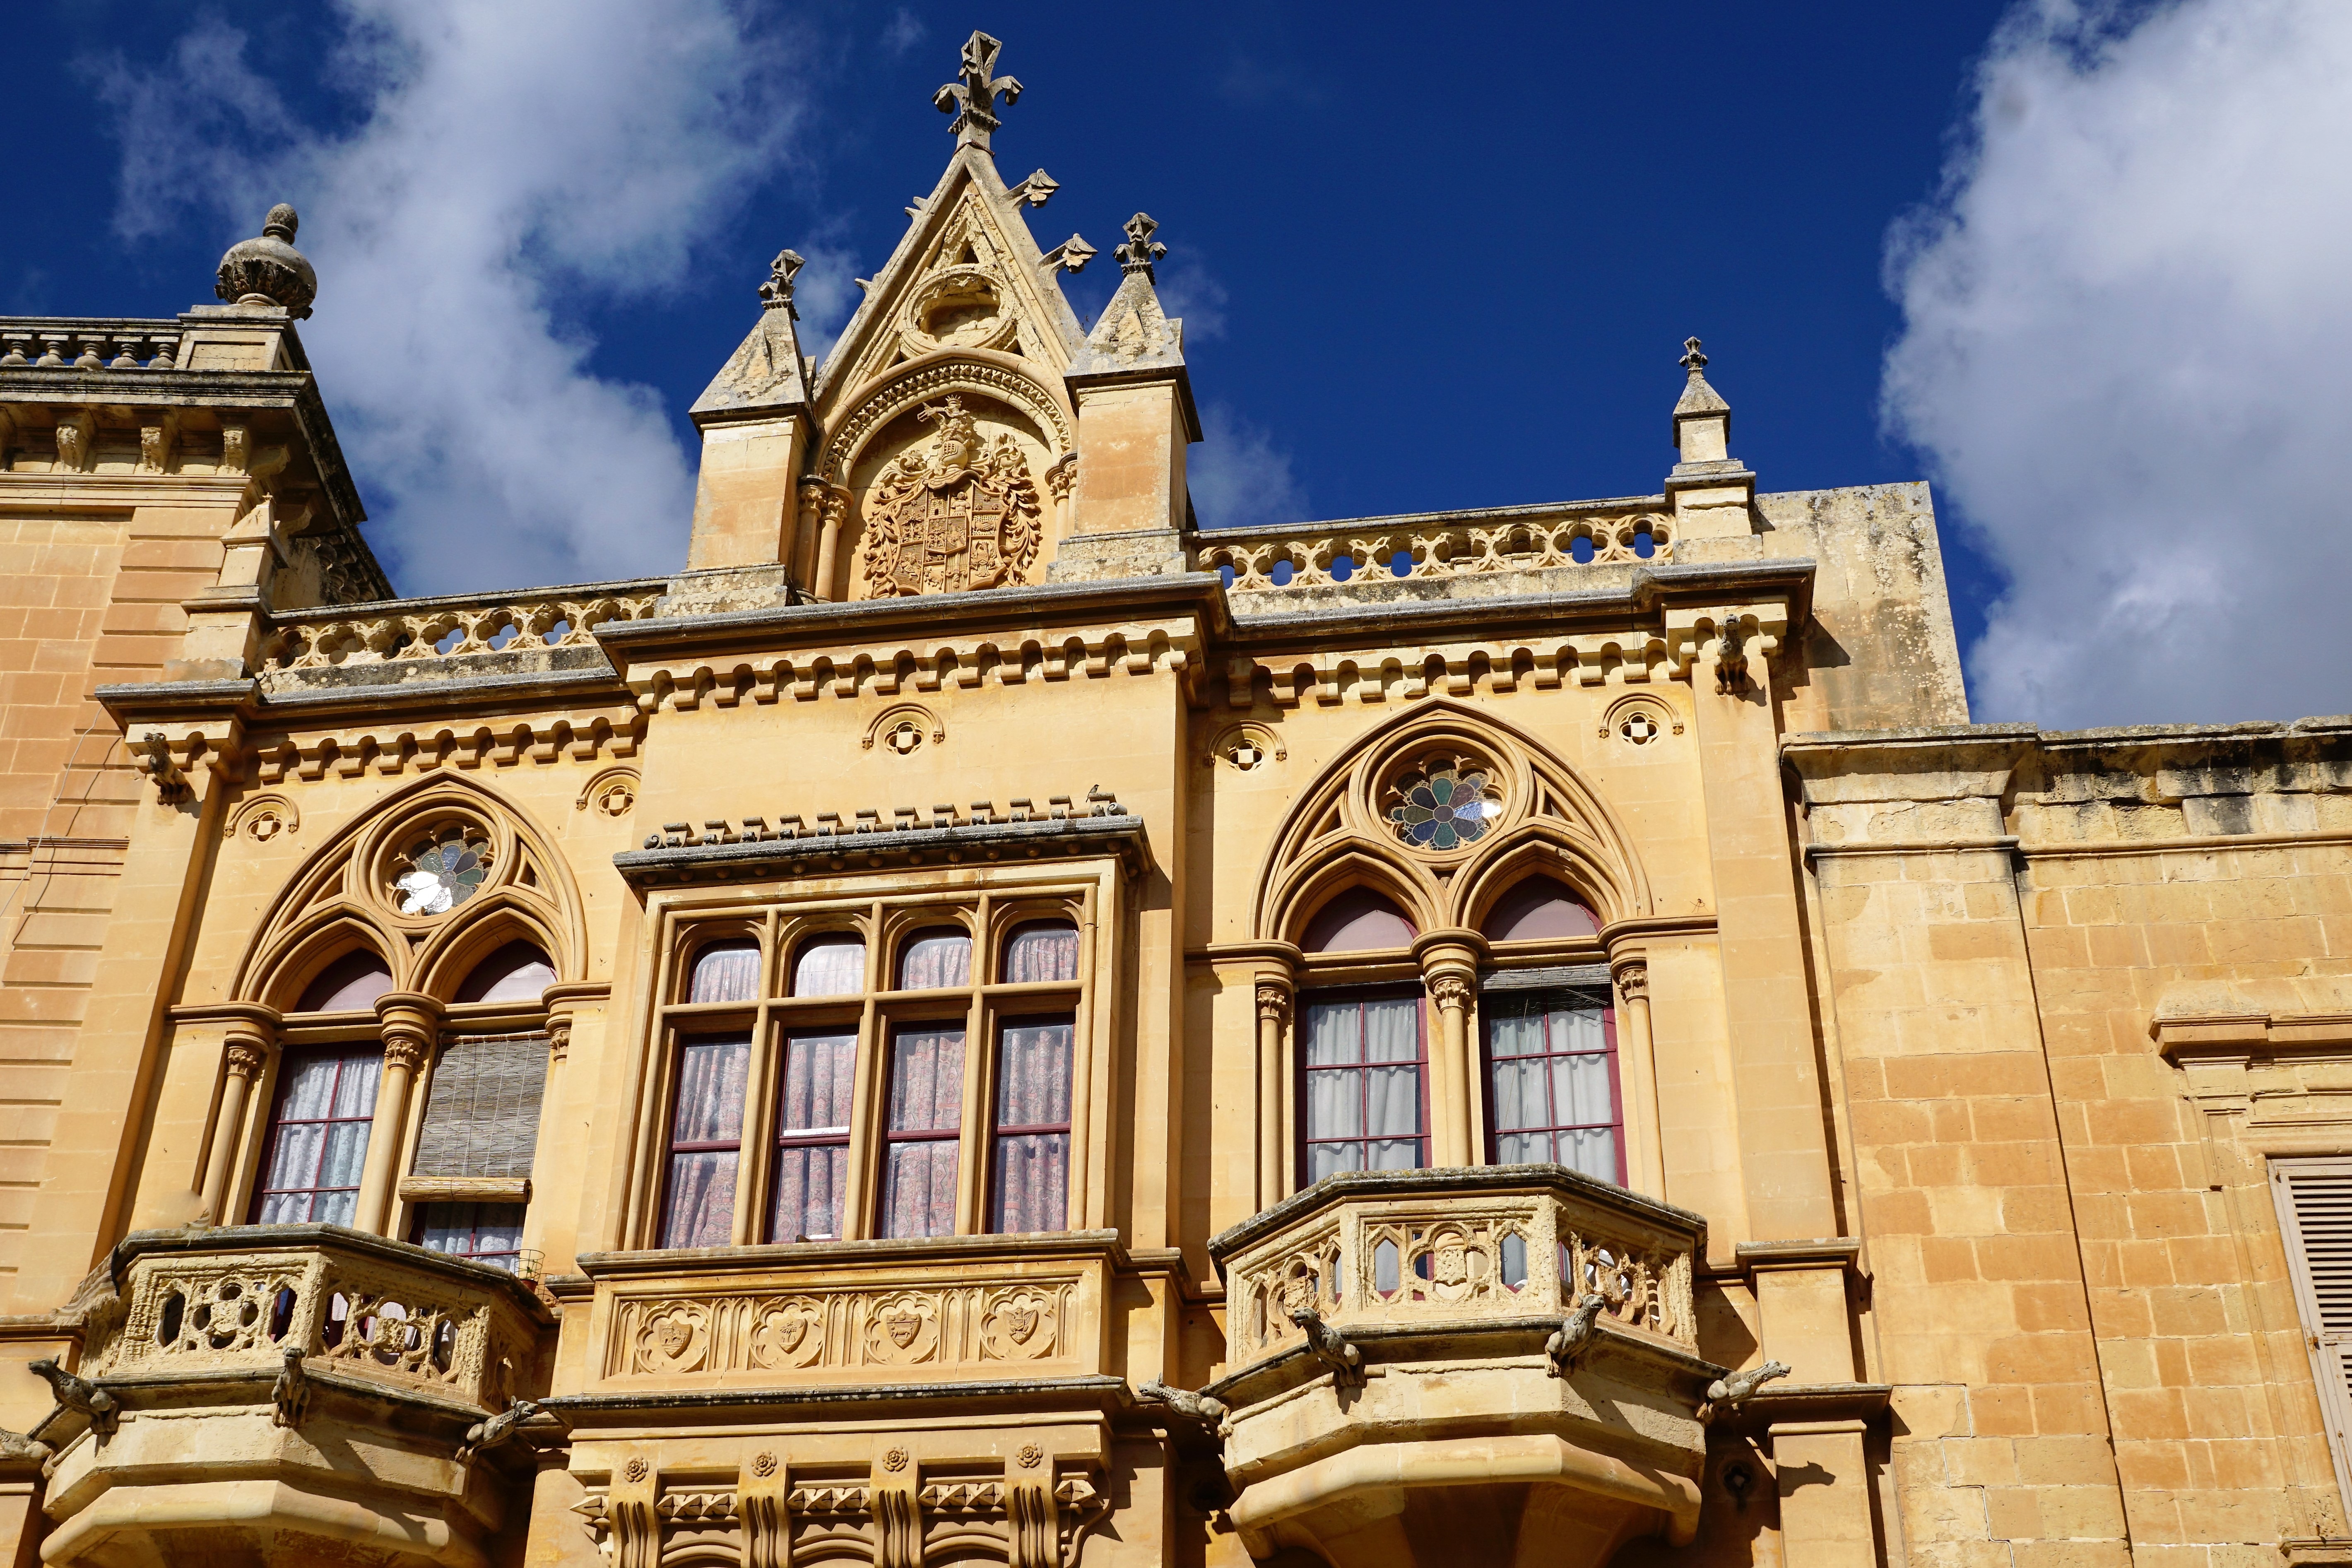
architecture, sky, road, mansion, window, town, building, chateau, palace, city, wall, film, arch, tower, religion, island, landmark, facade, church, cathedral, place of worship, medieval architecture, stones, faith, synagogue, series, history, holy, scene, malta, tourist attraction, estate, relay, middle ages, metropolis, stately home, game of thrones, classical architecture, historic site, mdina